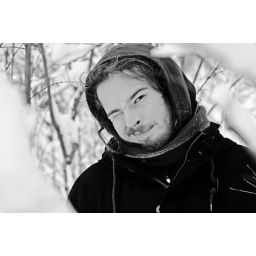
a funny one, with a red rose in his hand*